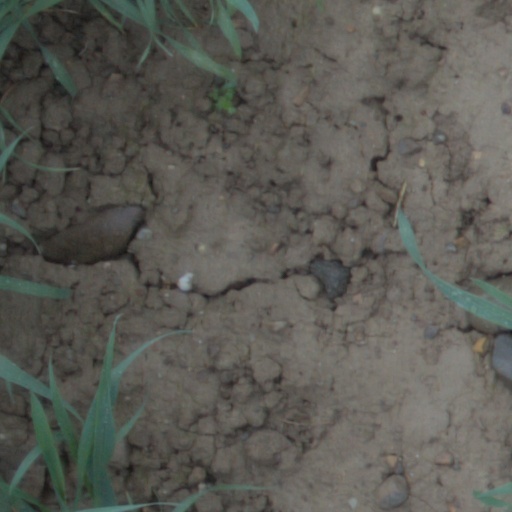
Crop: wheat